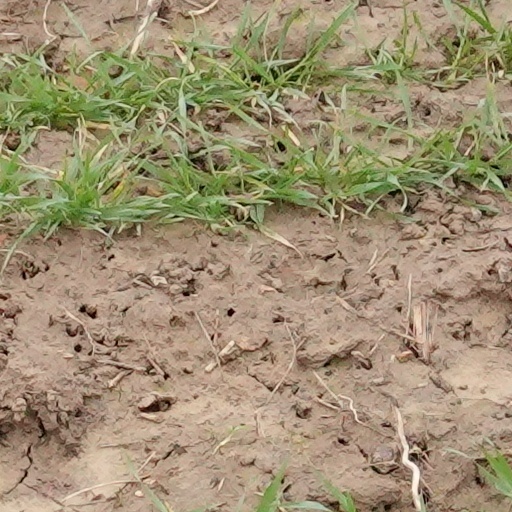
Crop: wheat